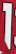
Number: 1